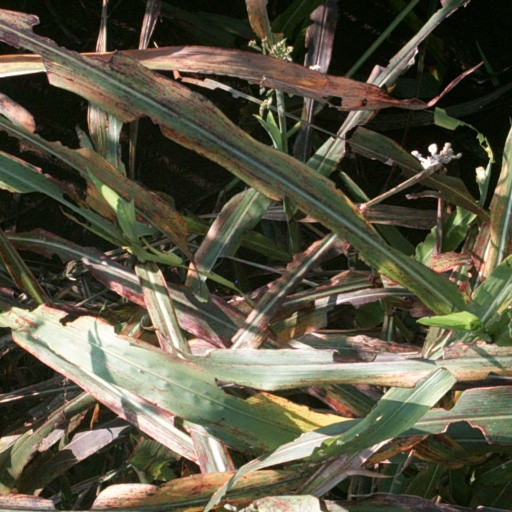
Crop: sorghum